Columbus Motor Speedway

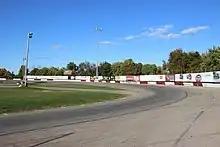
A portion of the track, viewed shortly after closing.

The track was one of three tracks in Ohio to be granted a NASCAR sanctioning agreement. It hosted Whelen All-American Series (formerly the Dodge Weekly Racing Series) races sanctioned by NASCAR. It also hosted many exhibition events, which were some of the most popular attractions, including trailer races, school bus figure-eight races, demolition derbies, "roll over" contests, monster truck stunt rallies, "powder-puff" races, and NASCAR "legends" races which featured famous Cup Series drivers. Due to the relatively high compensation required to secure Cup driver participation in the NASCAR "legends" races, said events were discontinued before the track was closed. In late 2016, the Nuckles Family decided to sell the track to Obetz. The Fortress Obetz now sits where the speedway was.